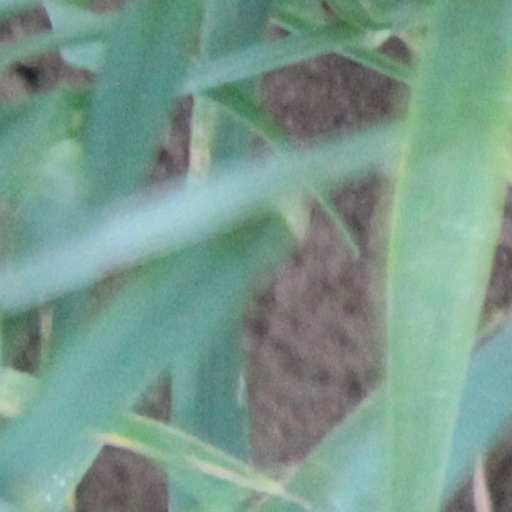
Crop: wheat